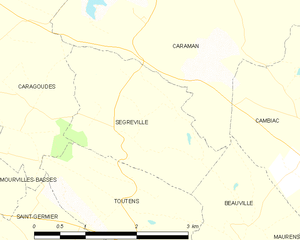
Ségreville est une commune française située dans le département de la Haute-Garonne, dans la région Occitanie.